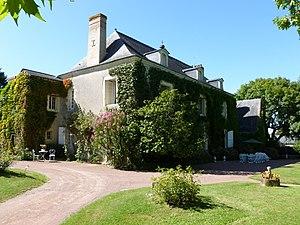
Château de la Picoulière, vue Sud Est
Le Château de La Picoulière est une ancienne maison noble située à Andigné dans le département de Maine-et-Loire.